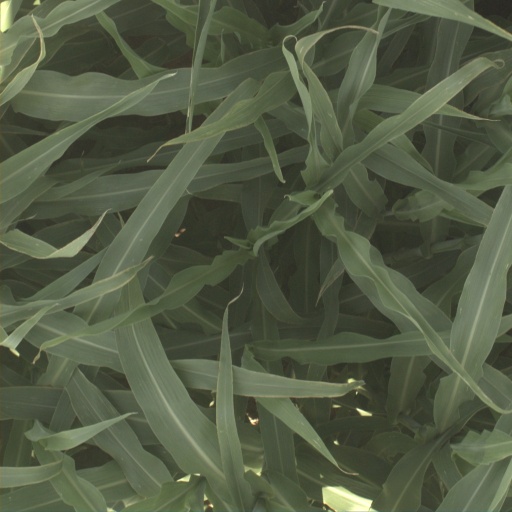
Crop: sorghum